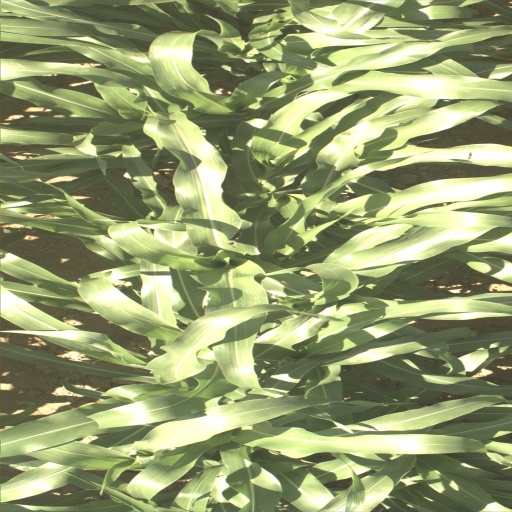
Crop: sorghum